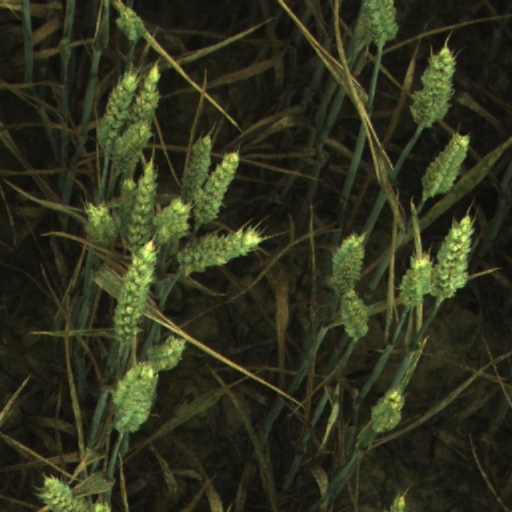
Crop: wheat